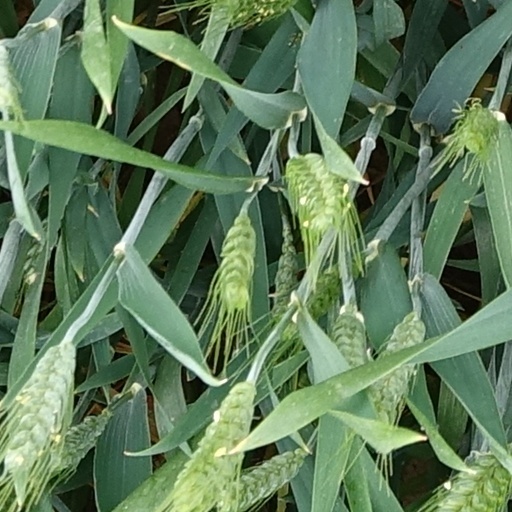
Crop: wheat